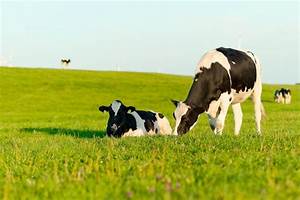
Label: cow